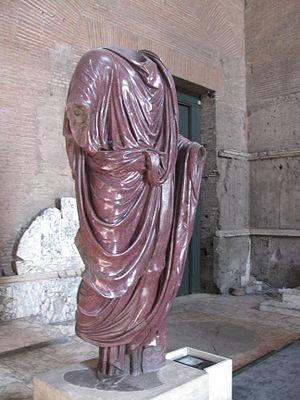
Torse en porphyre découvert derrière la Curie Julienne - présumé être une statue impériale, de Trajan ou Hadrien. actuellemenbt exposée dans la Curie (forum romain
La Curie Julia ou Curie Julienne est un édifice destiné à accueillir les réunions du Sénat romain.